Donovan Carrillo

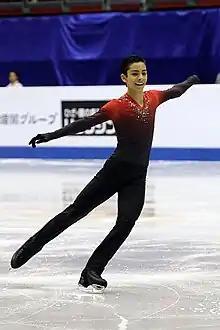
Carrillo at the 2017 World Junior Championships

In March, he placed twenty-seventh in the short program at the 2017 World Junior Championships in Taipei, Taiwan, and did not advance to the free skate.